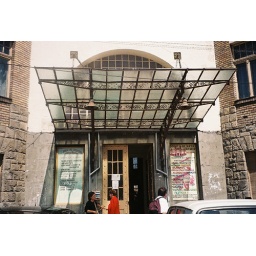
building where the library in Sighet is